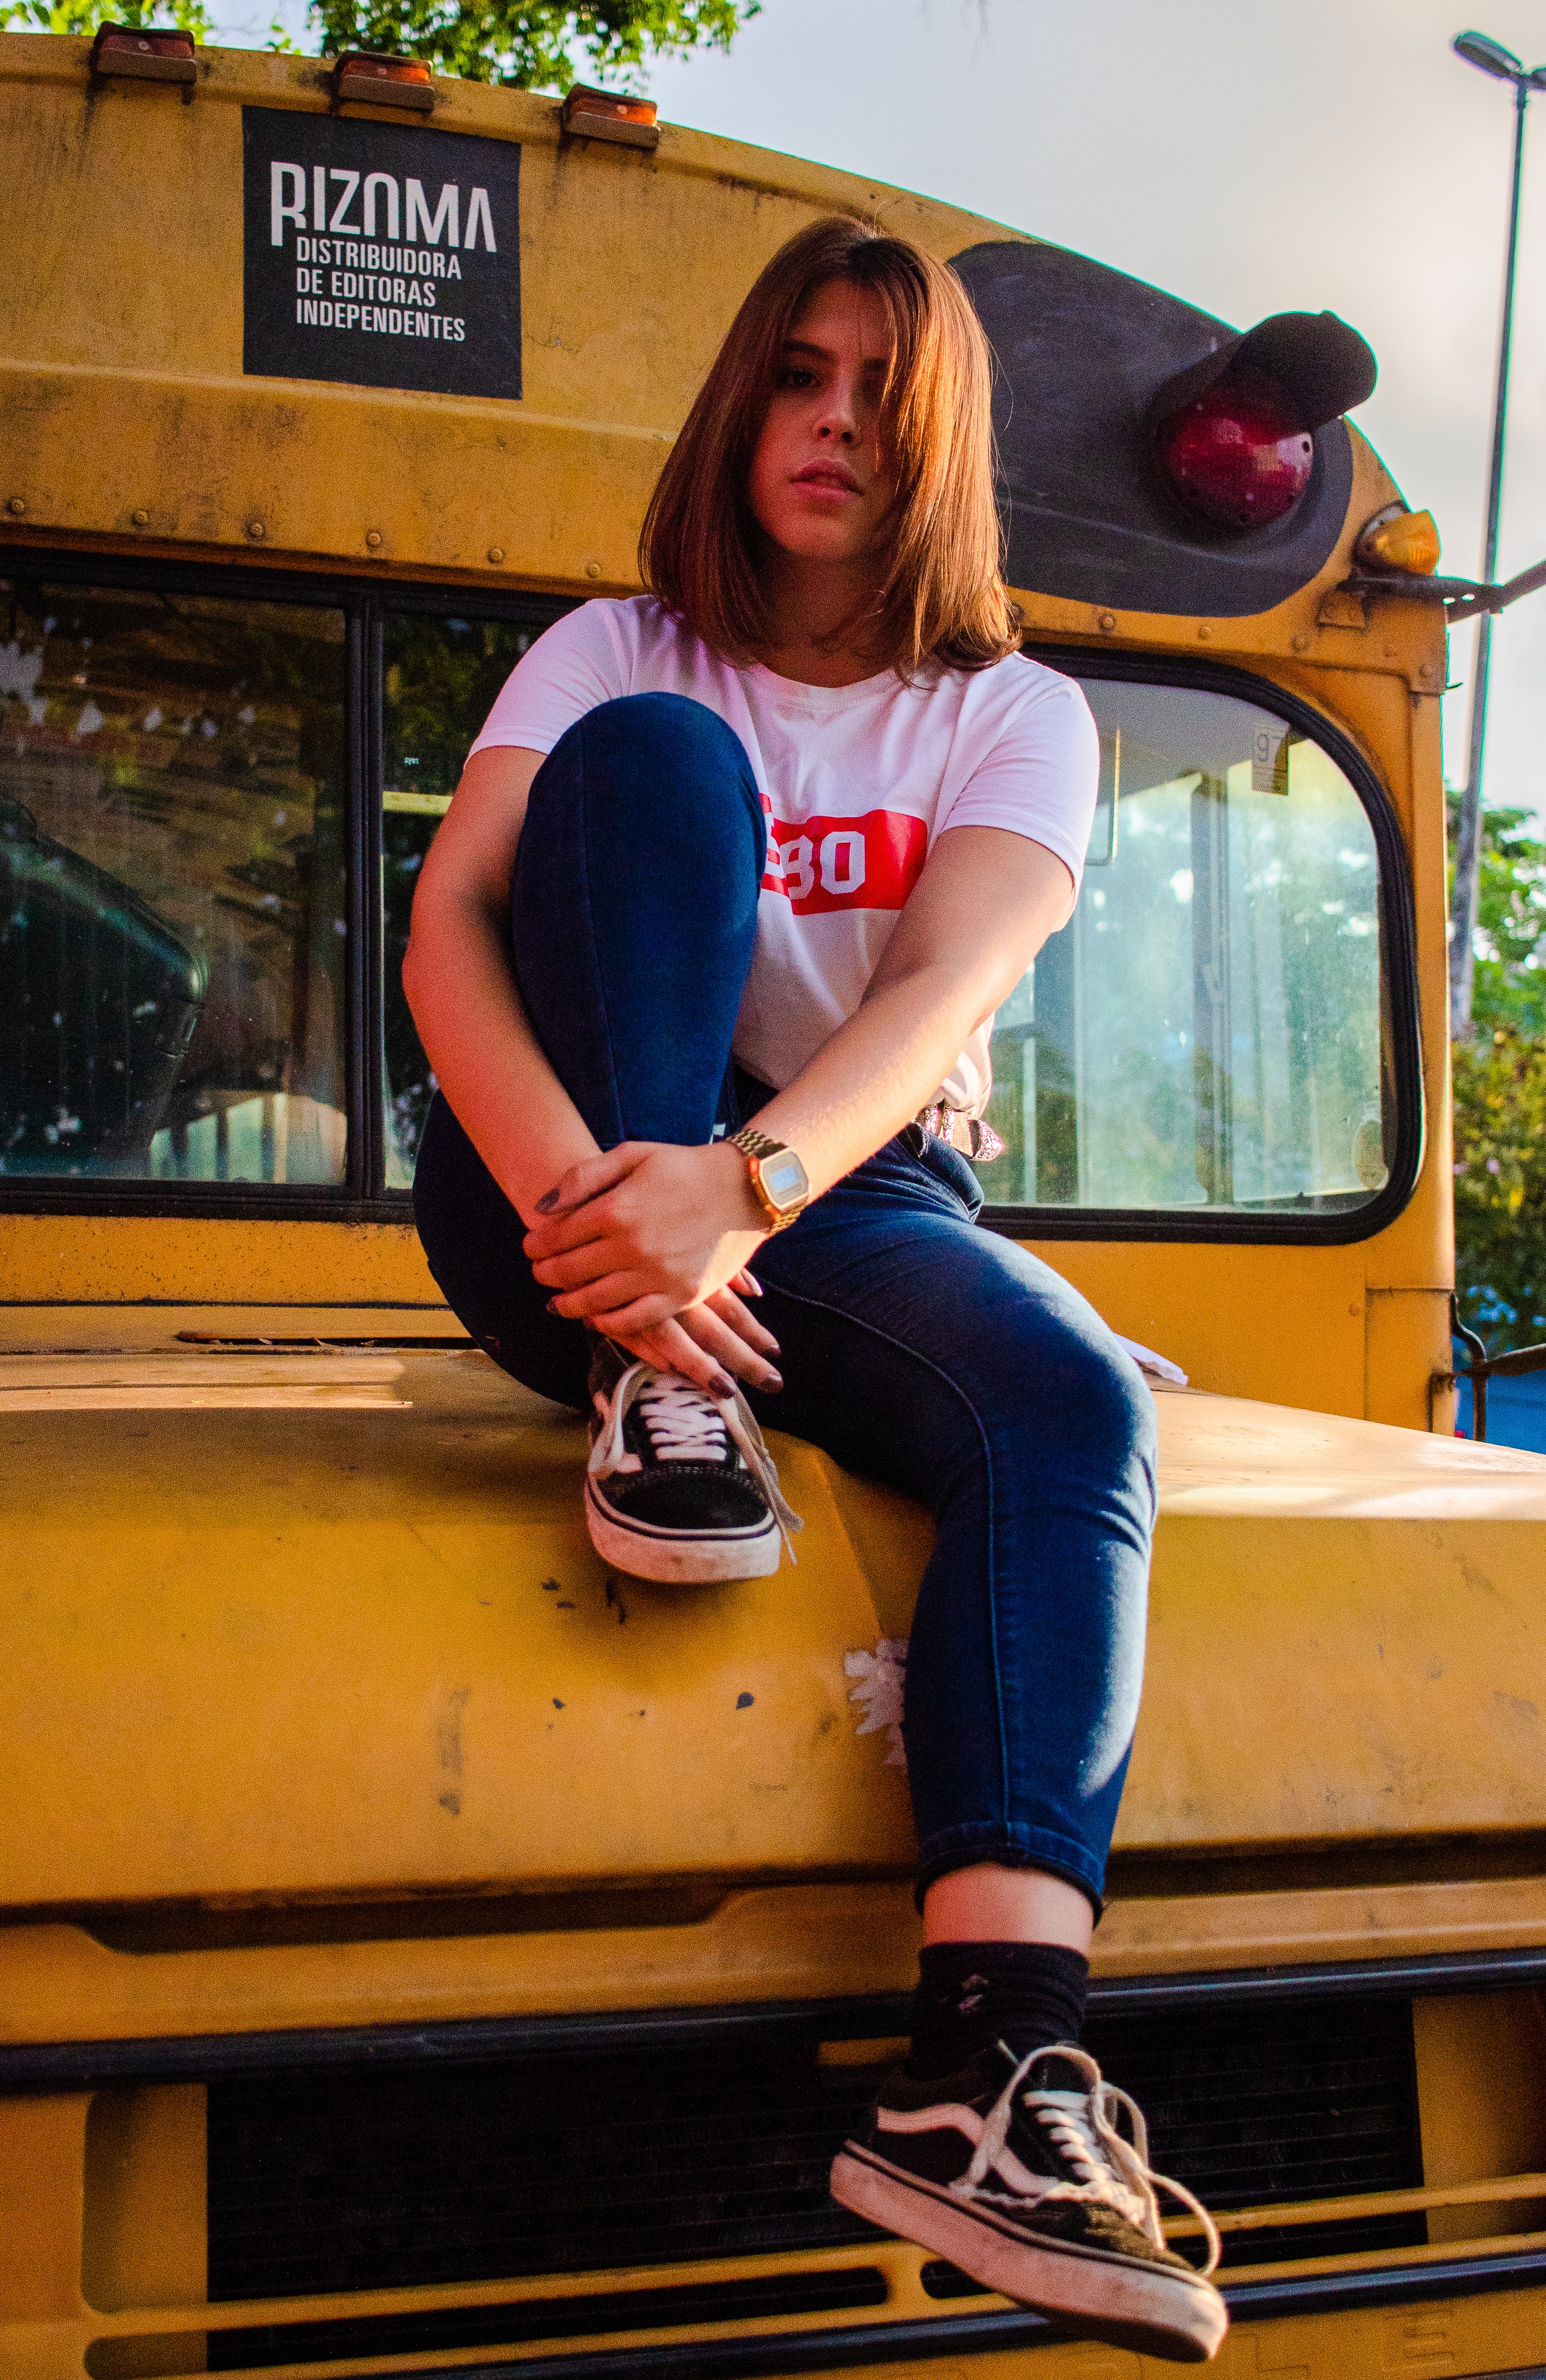
yellow, jeans, transport, beauty, denim, fashion, footwear, cool, vehicle, photo shoot, long hair, leg, blond, photography, t shirt, textile, smile, electric blue, brown hair, human leg, model, public transport, sitting, car, trousers